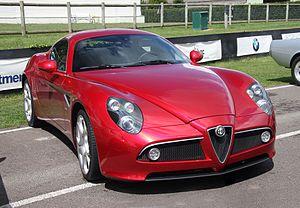
Filippo Perini est un designer automobile italien du groupe Volkswagen, directeur du design d'Italdesign depuis 2016, ex designer-directeur du design Alfa Romeo, puis Audi, puis Lamborghini de 2004 à 2016.